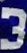
Number: 3